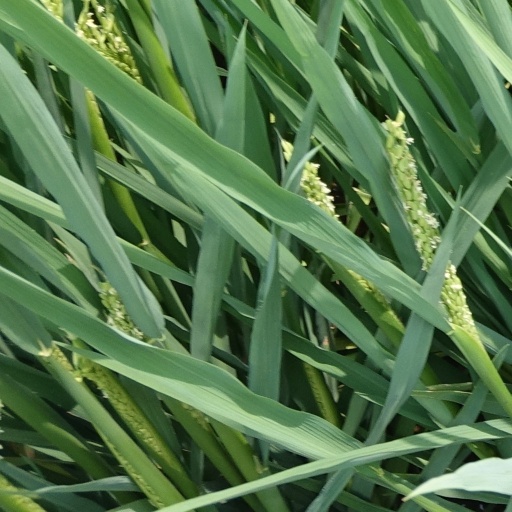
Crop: rice